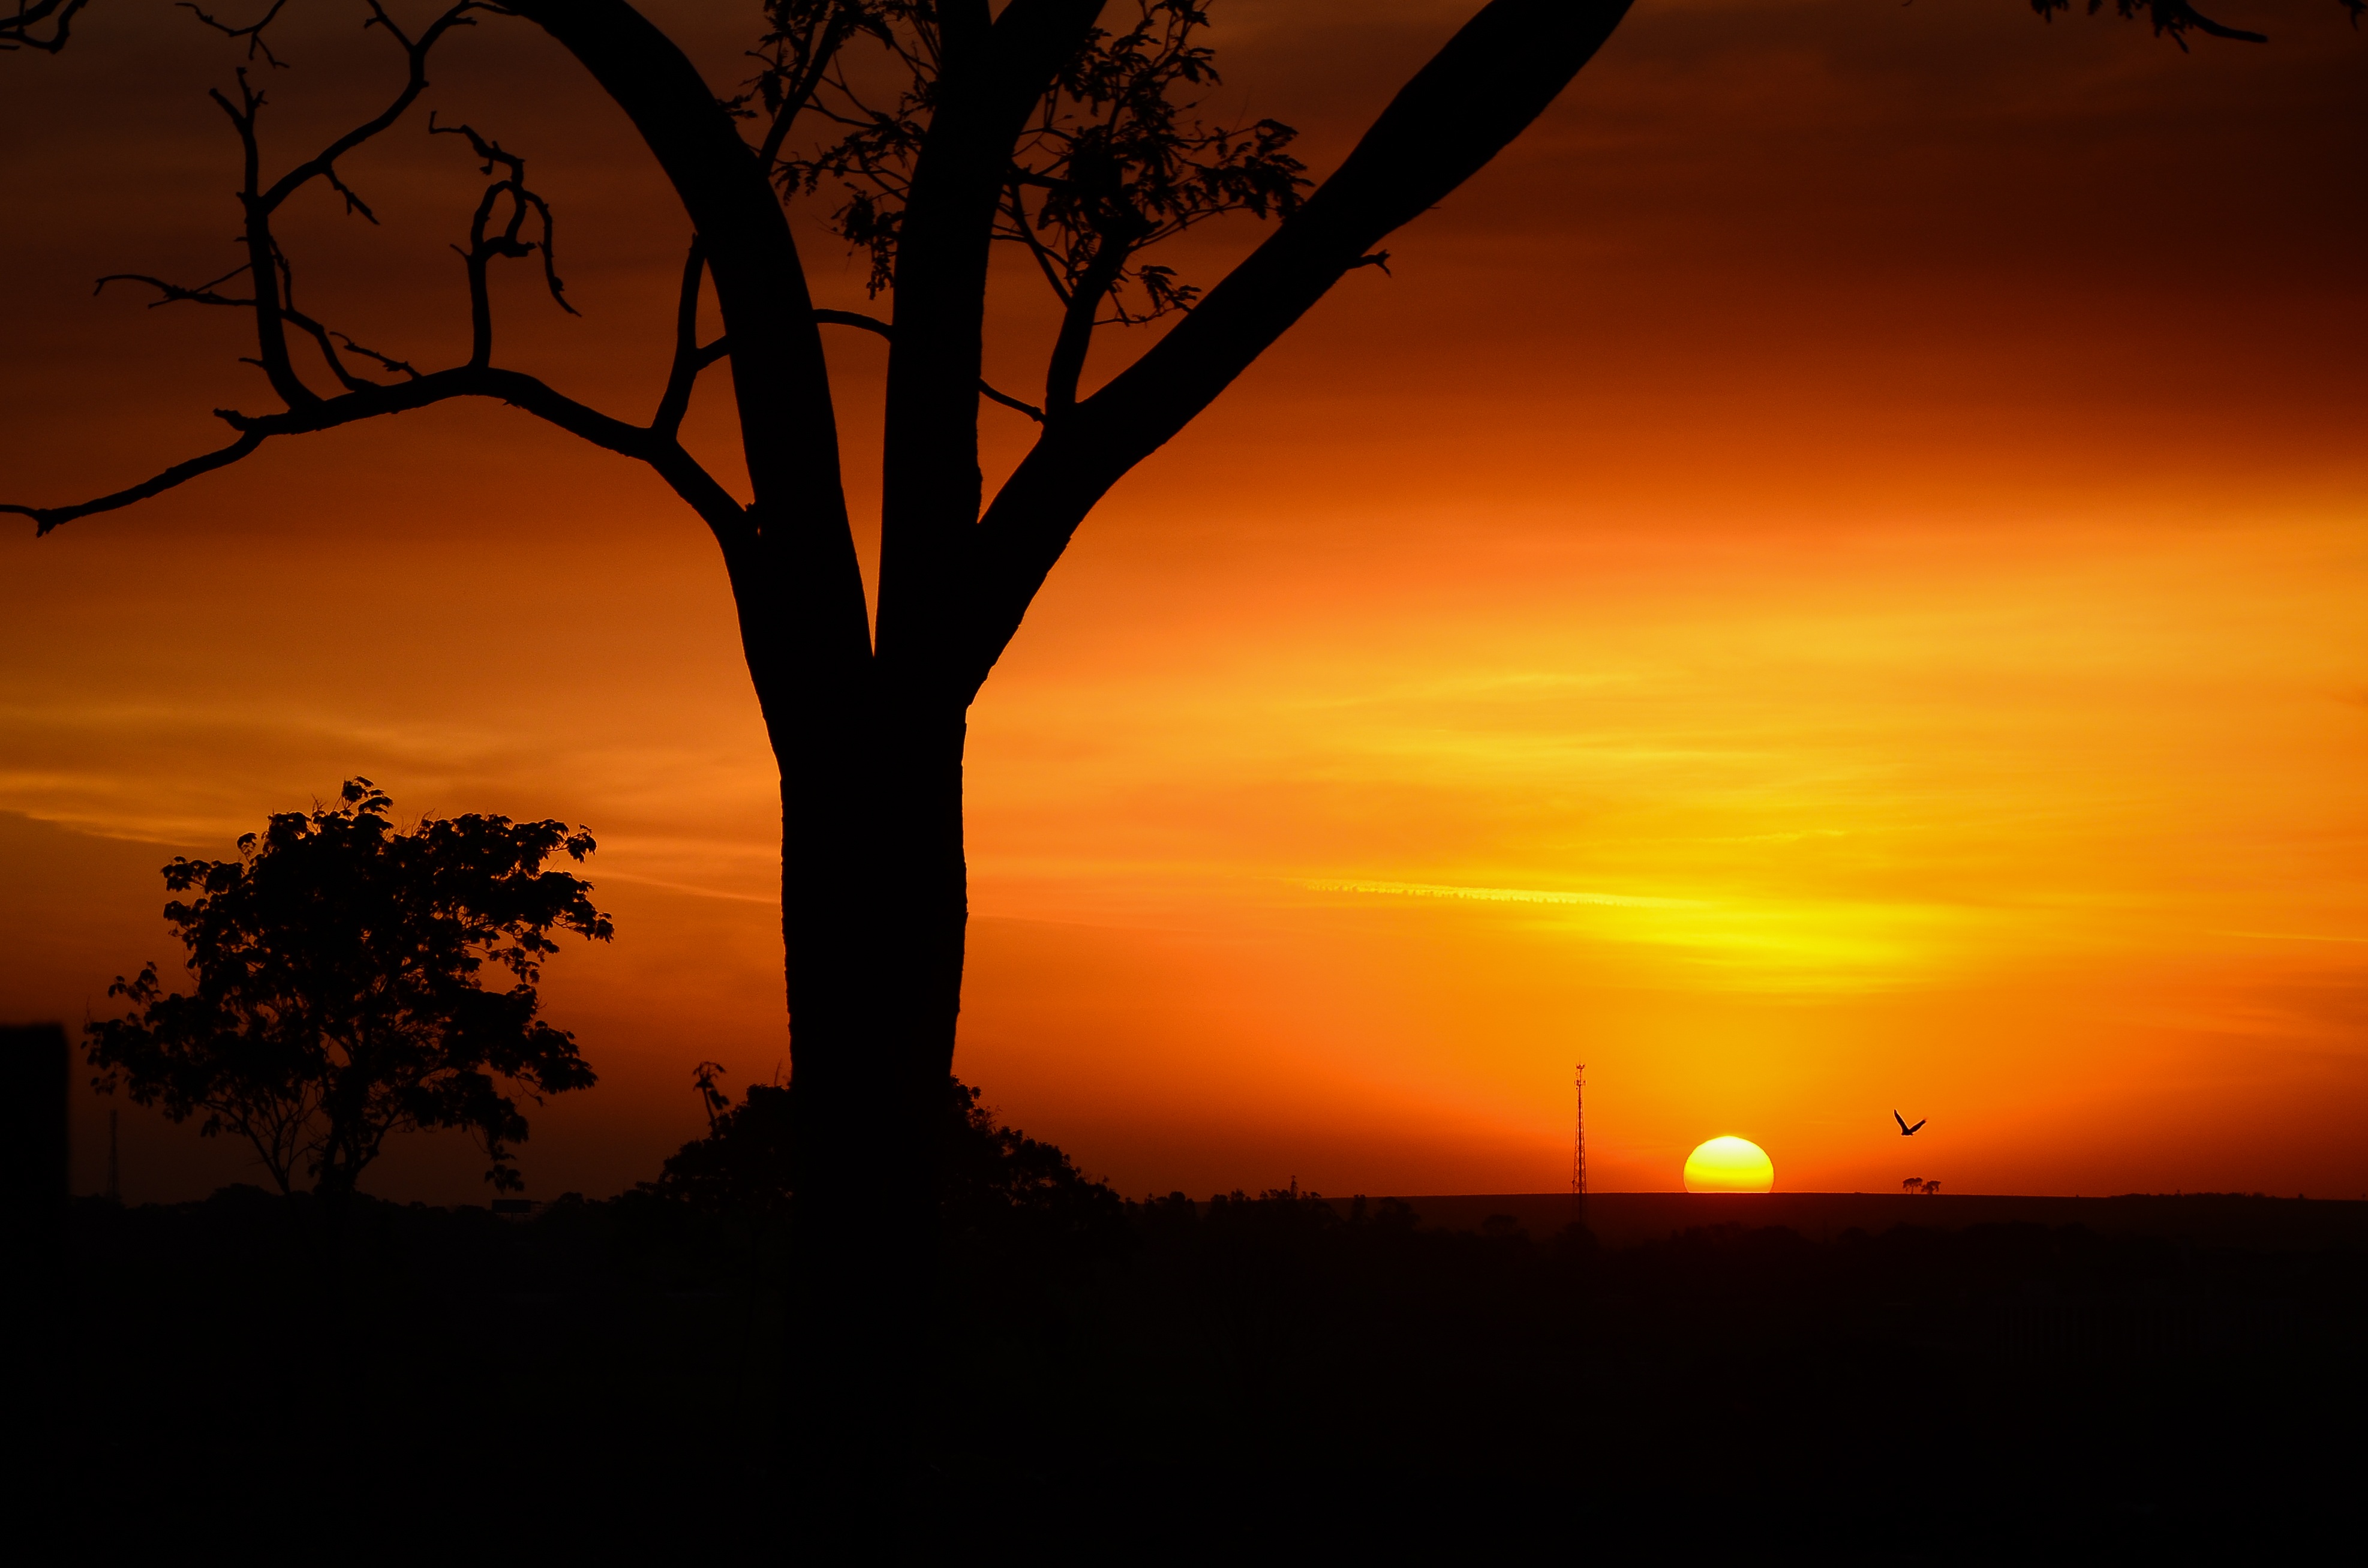
tree, horizon, silhouette, sun, sunrise, sunset, warm, sunlight, morning, dawn, atmosphere, dusk, evening, africa, heat, life, trees, hot, beauty, scene, serengeti, afterglow, atmospheric phenomenon, red sky at morning